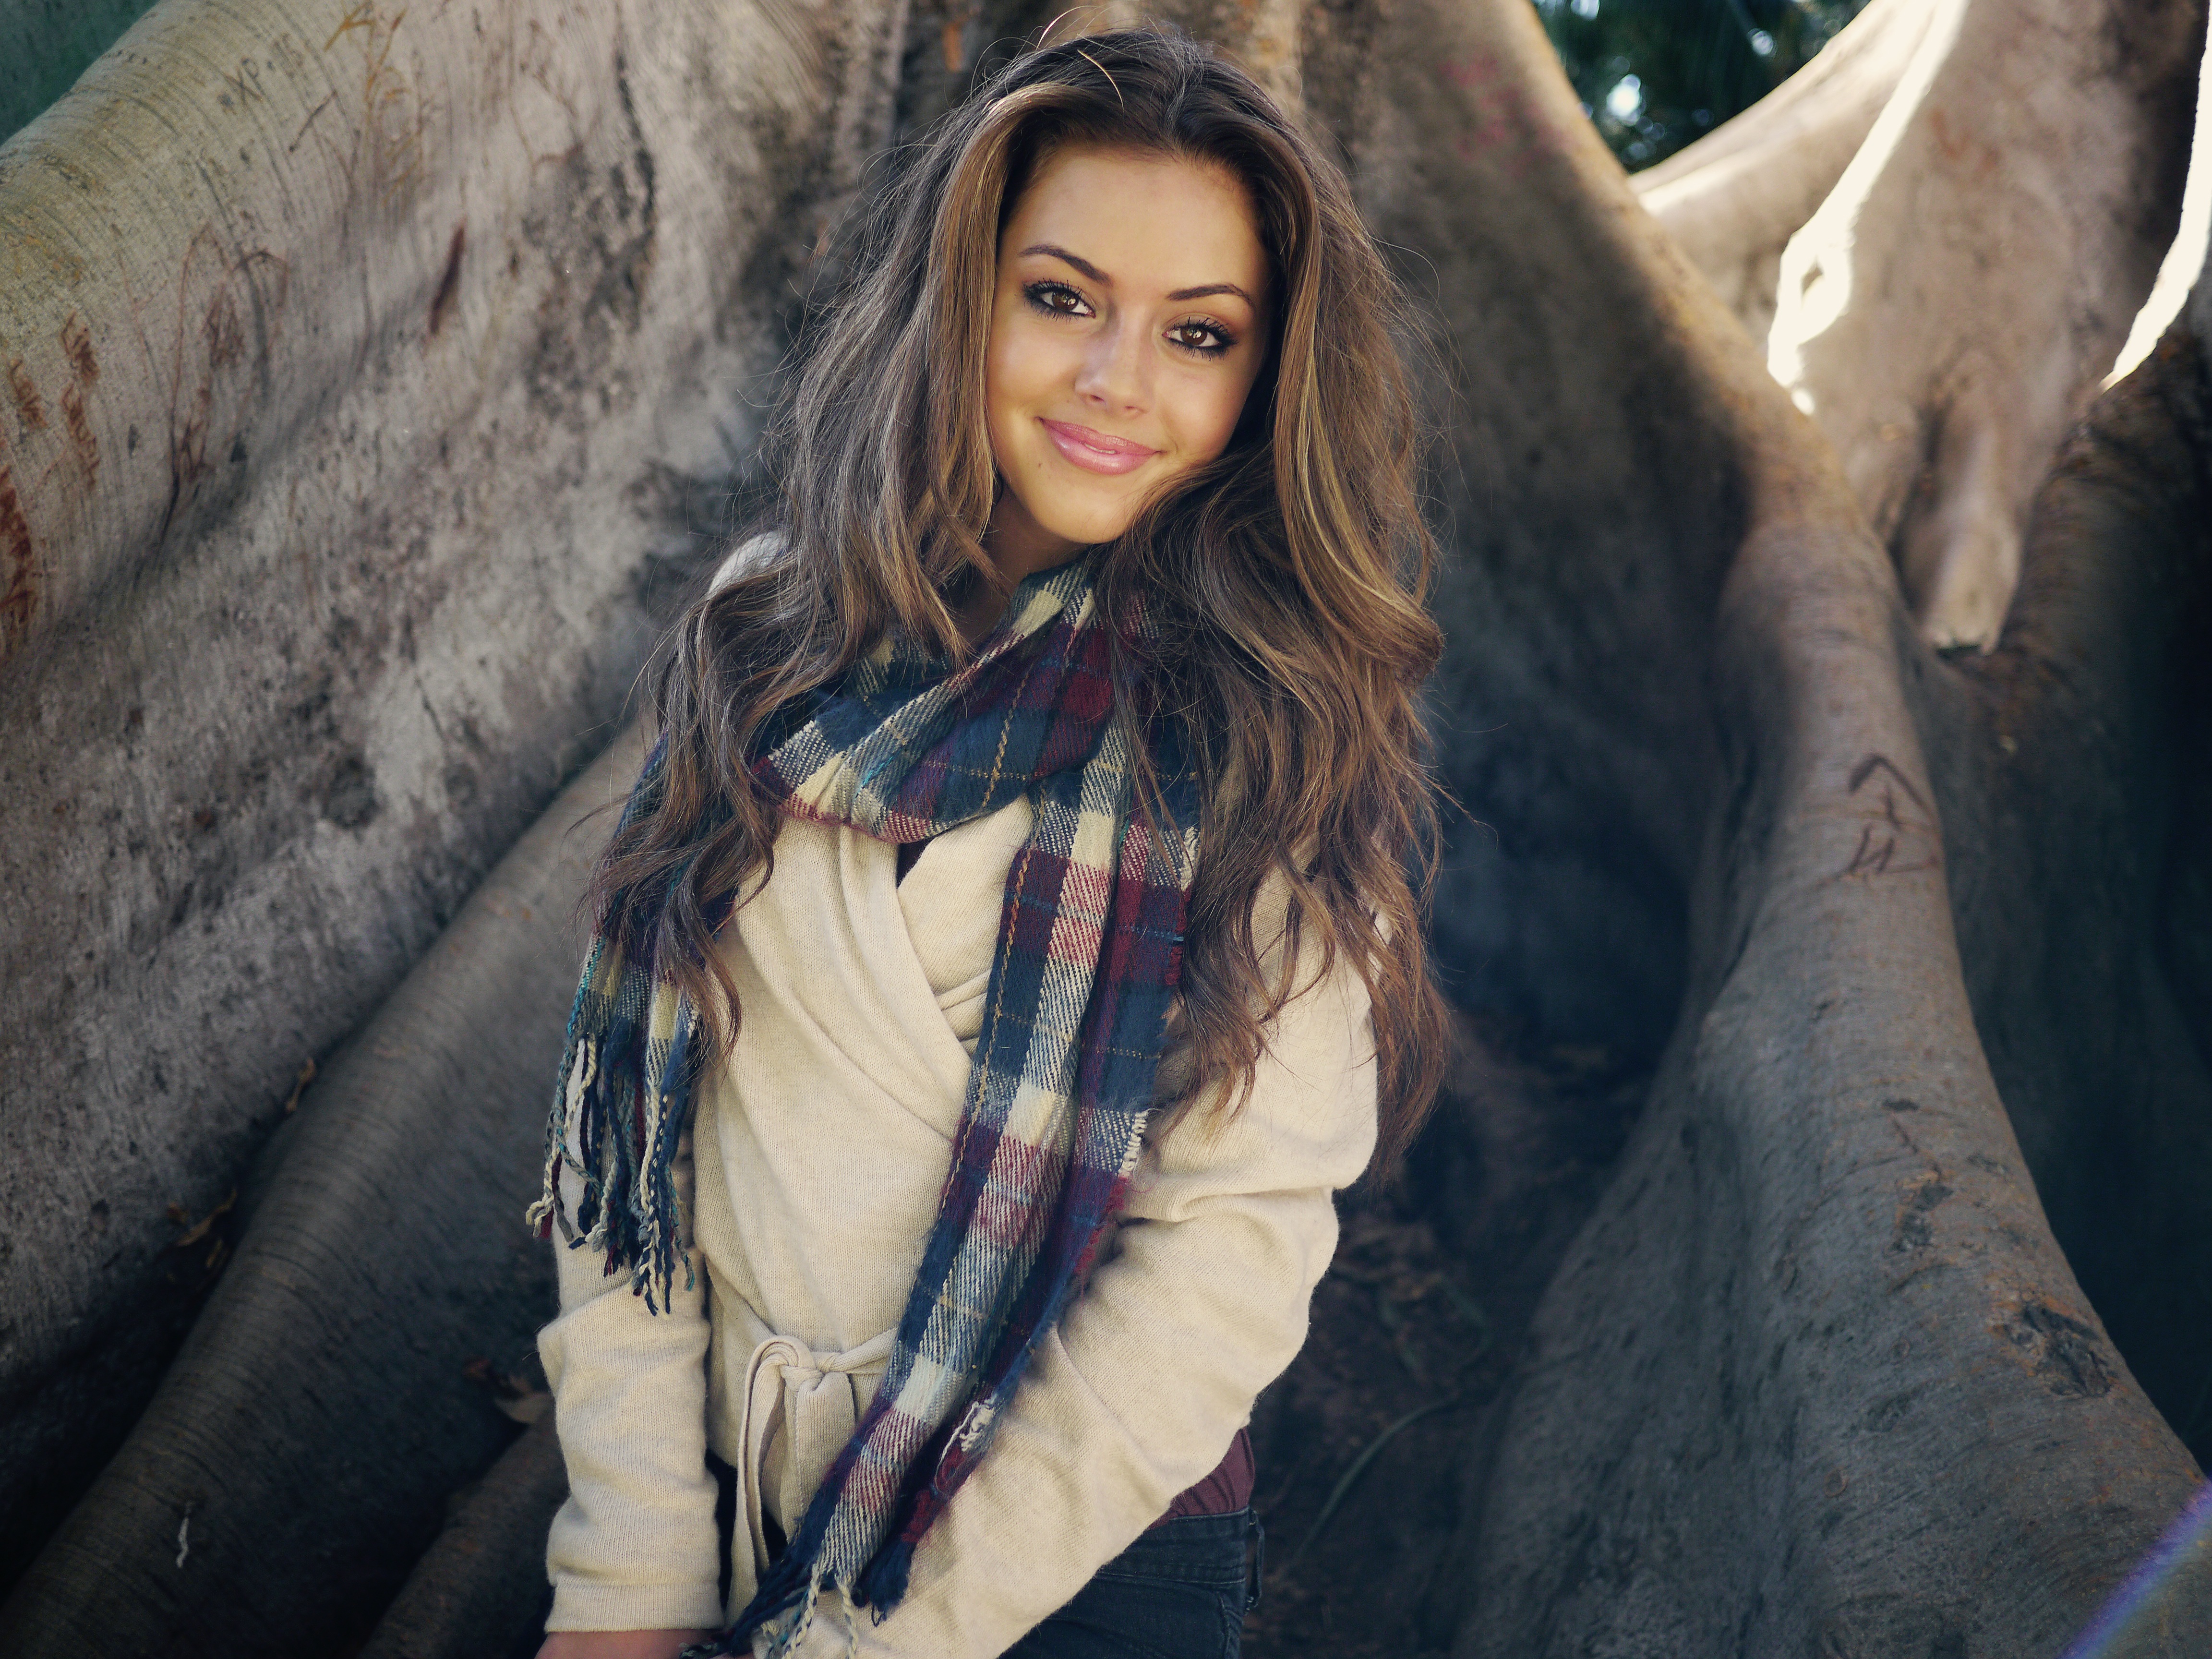
person, people, girl, woman, hair, white, photography, cute, female, fur, portrait, model, young, spring, fresh, human, fashion, blue, clothing, lady, healthy, smiling, smile, makeup, make up, caucasian, textile, face, eyes, happy, happiness, women, photograph, skin, beauty, joy, expression, beautiful, blond, image, attractive, adult, glamour, photo shoot, portrait photography